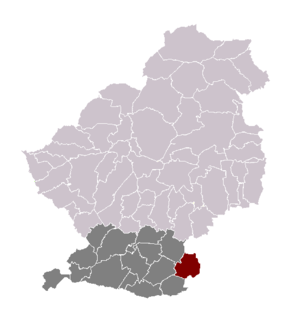
Marcq-en-ostrevent dans son canton et son arrondissement
Marcq-en-Ostrevent est une commune française, située dans le département du Nord en région Hauts-de-France.